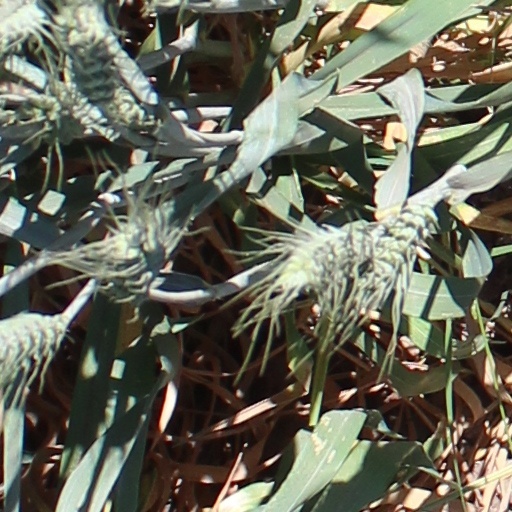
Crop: wheat